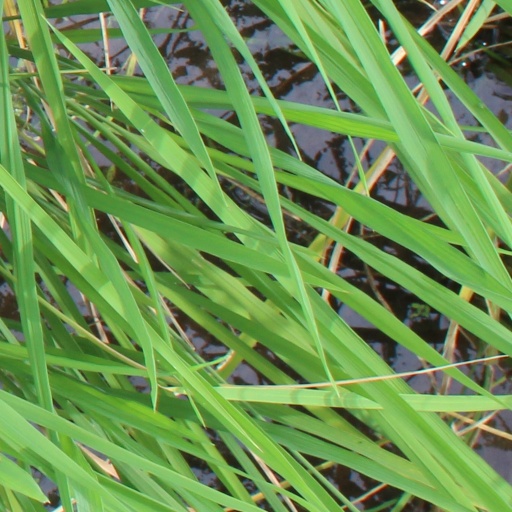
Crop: rice